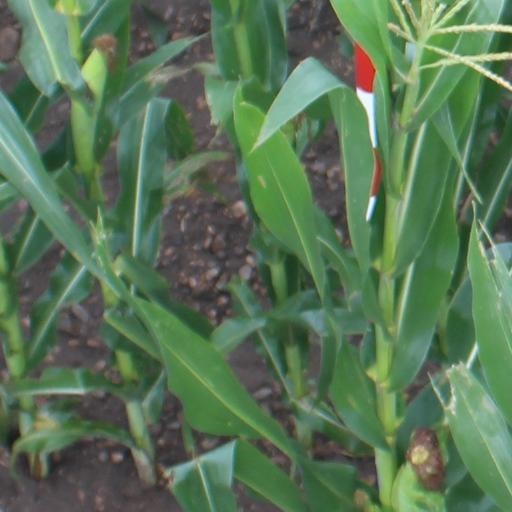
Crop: maize; corn